Walter Whitehead

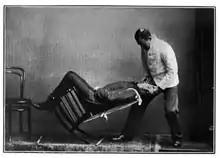
Preparation for excision of the tongue. One in a series of images demonstrating the method originated by Walter Whitehead.

Both Whitehead's training and the earlier part of his career pre-dated the introduction of anaesthetic and antiseptic techniques in surgery. It was essential to operate quickly and there was little scope for finesse. His colleague, William Thorburn, said: